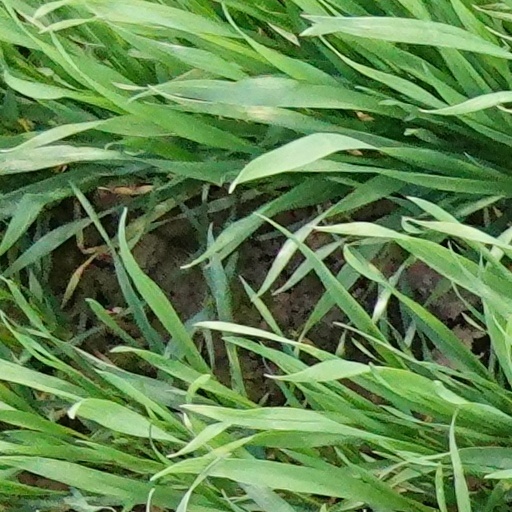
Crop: wheat